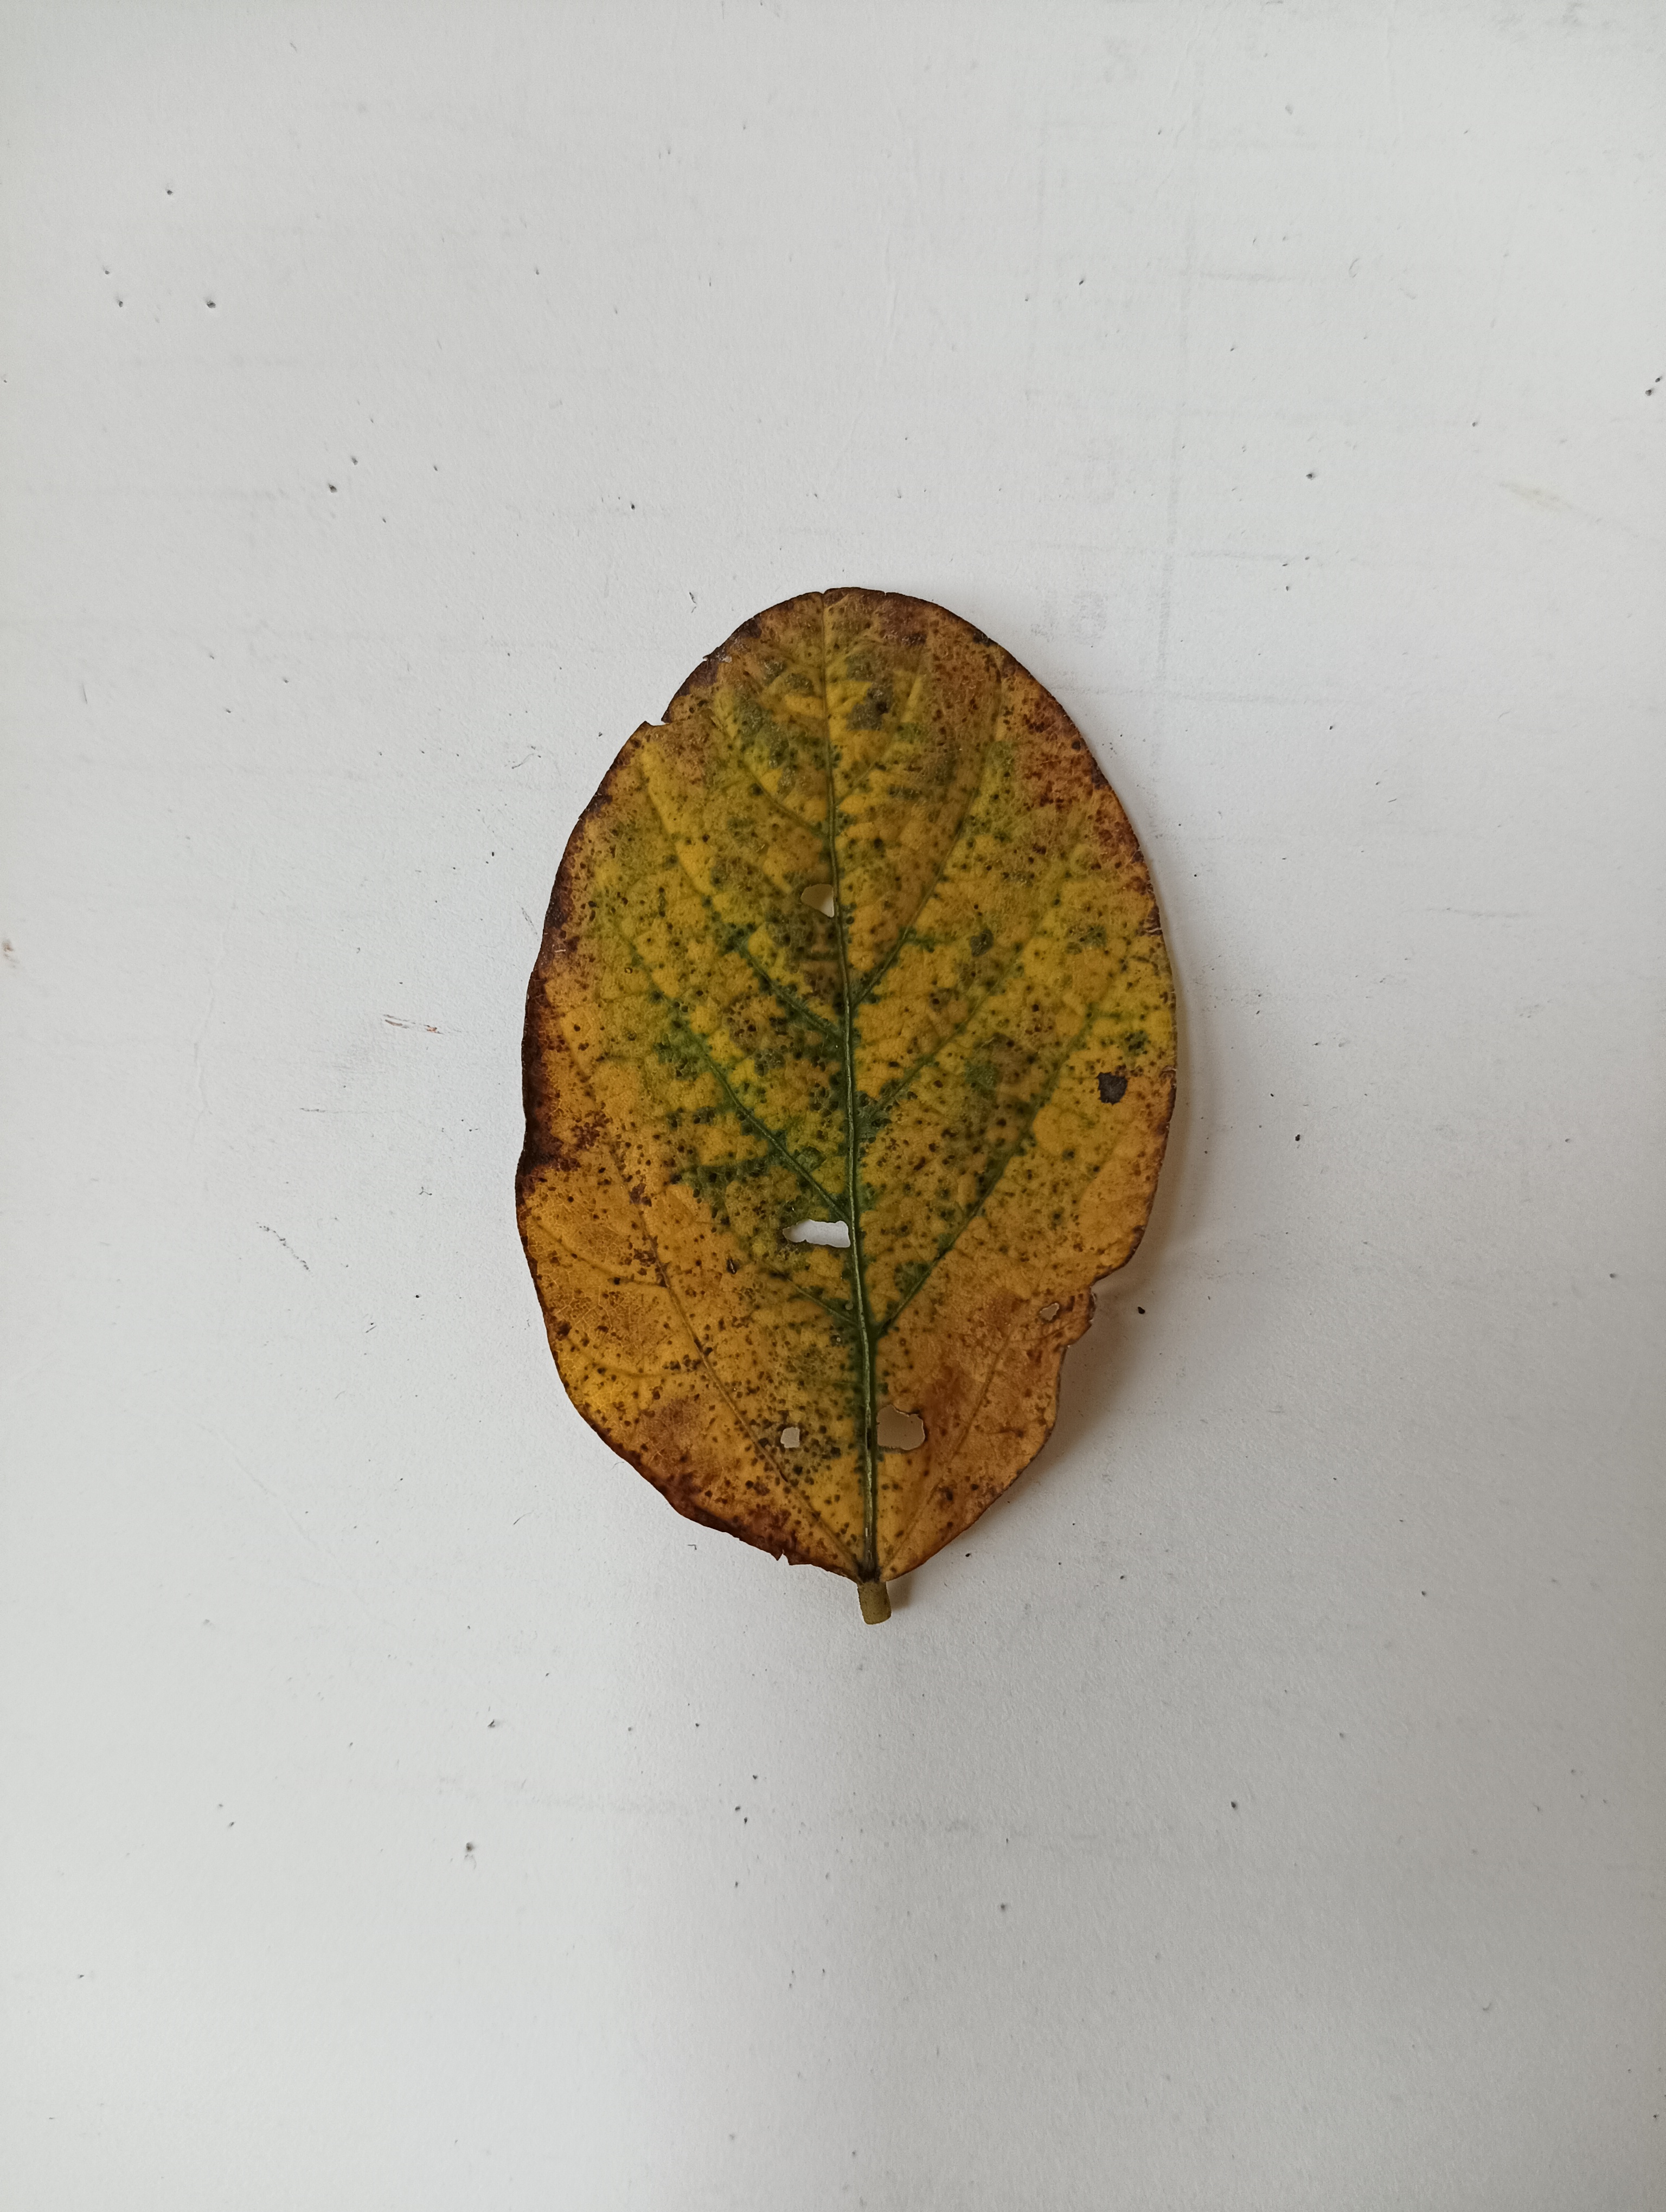
Label: Vein Necrosis